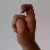
The image shows a hand gesture representing the letter 'X' in Indian Sign Language.